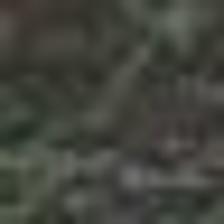
Label: clustered